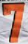
Number: 7